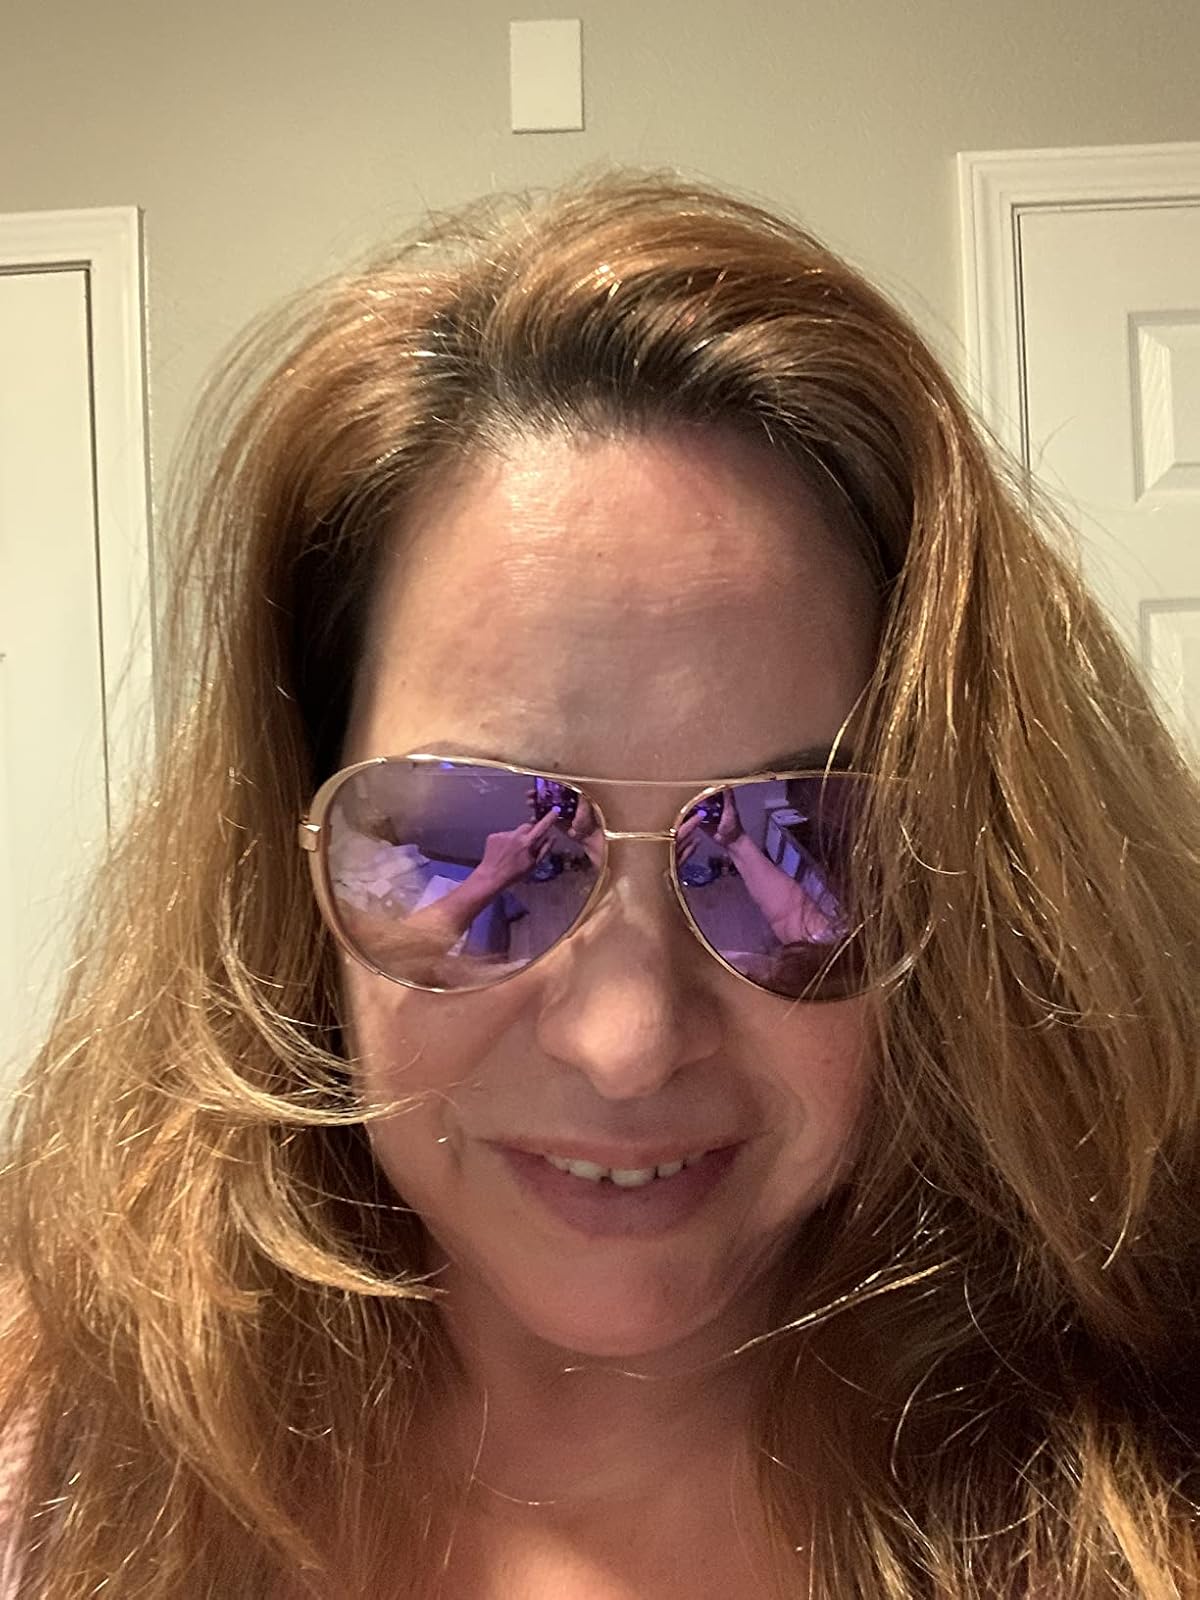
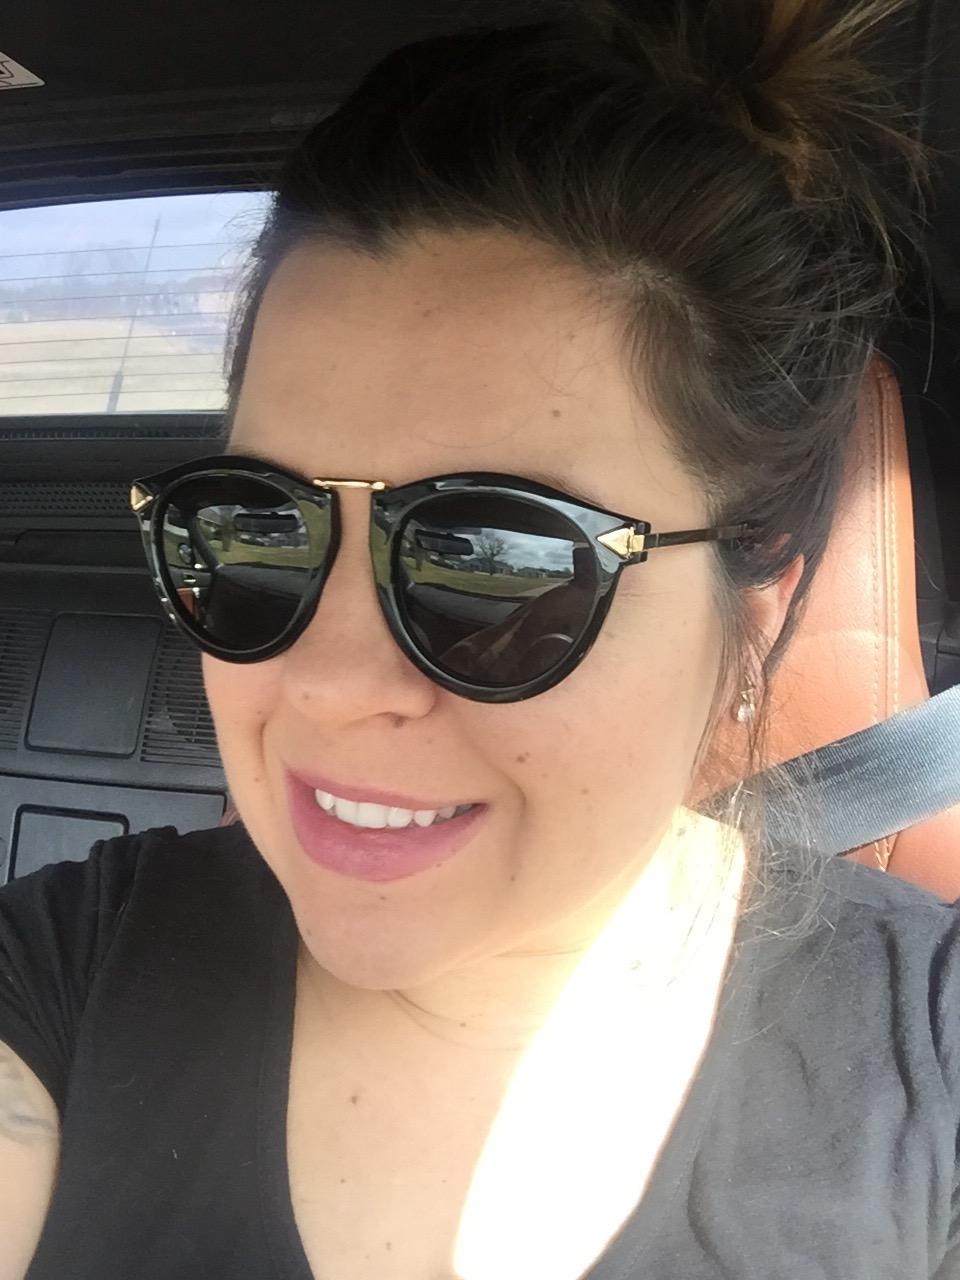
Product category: accessories_sunglasses
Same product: no